History of Lisbon

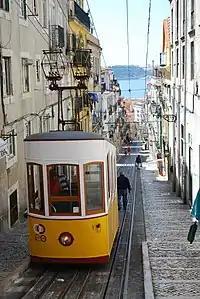
Elevador da Bica, The Bica funicular was opened on 28 June 1892

The years of political struggle between the conservative authoritarian absolutists and the progressive constitutionalist Liberals over the issue of royal succession, lasting from 1828 to 1834, was a complex period in Lisbon's history. In 1828, Prince Michael, whom the absolutists wanted to rule Portugal as an absolute monarch, returned from exile in Vienna. Conservative politicians, clergymen and aristocratic supporters of Queen Carlota manipulated political developments and proclaimed him king, starting a civil war against the forces of the Liberal constitutionalists who supported his brother, Emperor Peter I of Brazil. Peter's forces won the war in 1834 and he became Pedro IV of Portugal, but the new Constitution as promulgated was more conservative than expected by the people. However, it did present some liberal reforms, such as restoration of freedom of the press, mandatory education, abolishment of the slave trade in the African colonies, extinction of the religious orders and confiscation of their convents, as well as the expropriation of many other properties of the Catholic Church, which had supported the Miguelists. The Liberals of Lisbon soon became disillusioned with Pedro and formed new political conspiracies. On 9 September 1836, the politicised population, many of them petty bourgeois and literary intellectuals, joined with the National Guard to drive the "Cartistas" (Chartists) from power and forced Queen Maria II to reinstate the 1822 Constitution. Members of the government installed following this revolution were called "Setembristas", after their short-lived movement, the "Setembrismo", which was launched in September. The absolutists attempted a coup in 1836, and again in 1837. The country was divided into two opposing radical groups that refused to engage in a dialogue. Seeing opportunity in this chaotic state of affairs, the great northern European powers planned the division of its provinces and colonies.